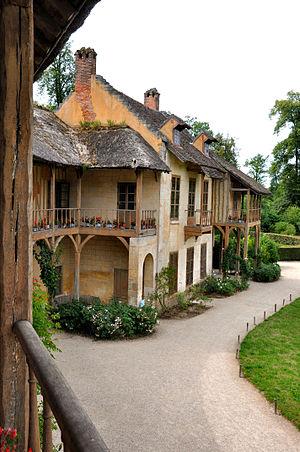
Maison de la Reine au hameau (vue depuis la galerie de la maison du billard)
Le hameau de la Reine est une dépendance du Petit Trianon située dans le parc du château de Versailles, dans les Yvelines, en France. Ce hameau d'agrément fut commandé durant l'hiver 1782-1783 par la reine Marie-Antoinette qui souhaitait s'éloigner des contraintes de la cour de Versailles, avec la nostalgie d'une vie plus rustique, dans un décor de nature inspiré par les écrits de Rousseau, un petit paradis où le théâtre et la fête lui feraient oublier sa condition de reine. Ce lieu champêtre, qui était aussi une exploitation agricole, marquait l'influence des idées des physiocrates et philosophes des Lumières sur l'aristocratie de l'époque. La construction en fut confiée à l'architecte Richard Mique sur l'inspiration du hameau de Chantilly et des dessins du peintre Hubert Robert.
Le Petit Trianon est un domaine du parc du château de Versailles, dans les Yvelines, en France, comportant un château entouré de jardins de styles variés.